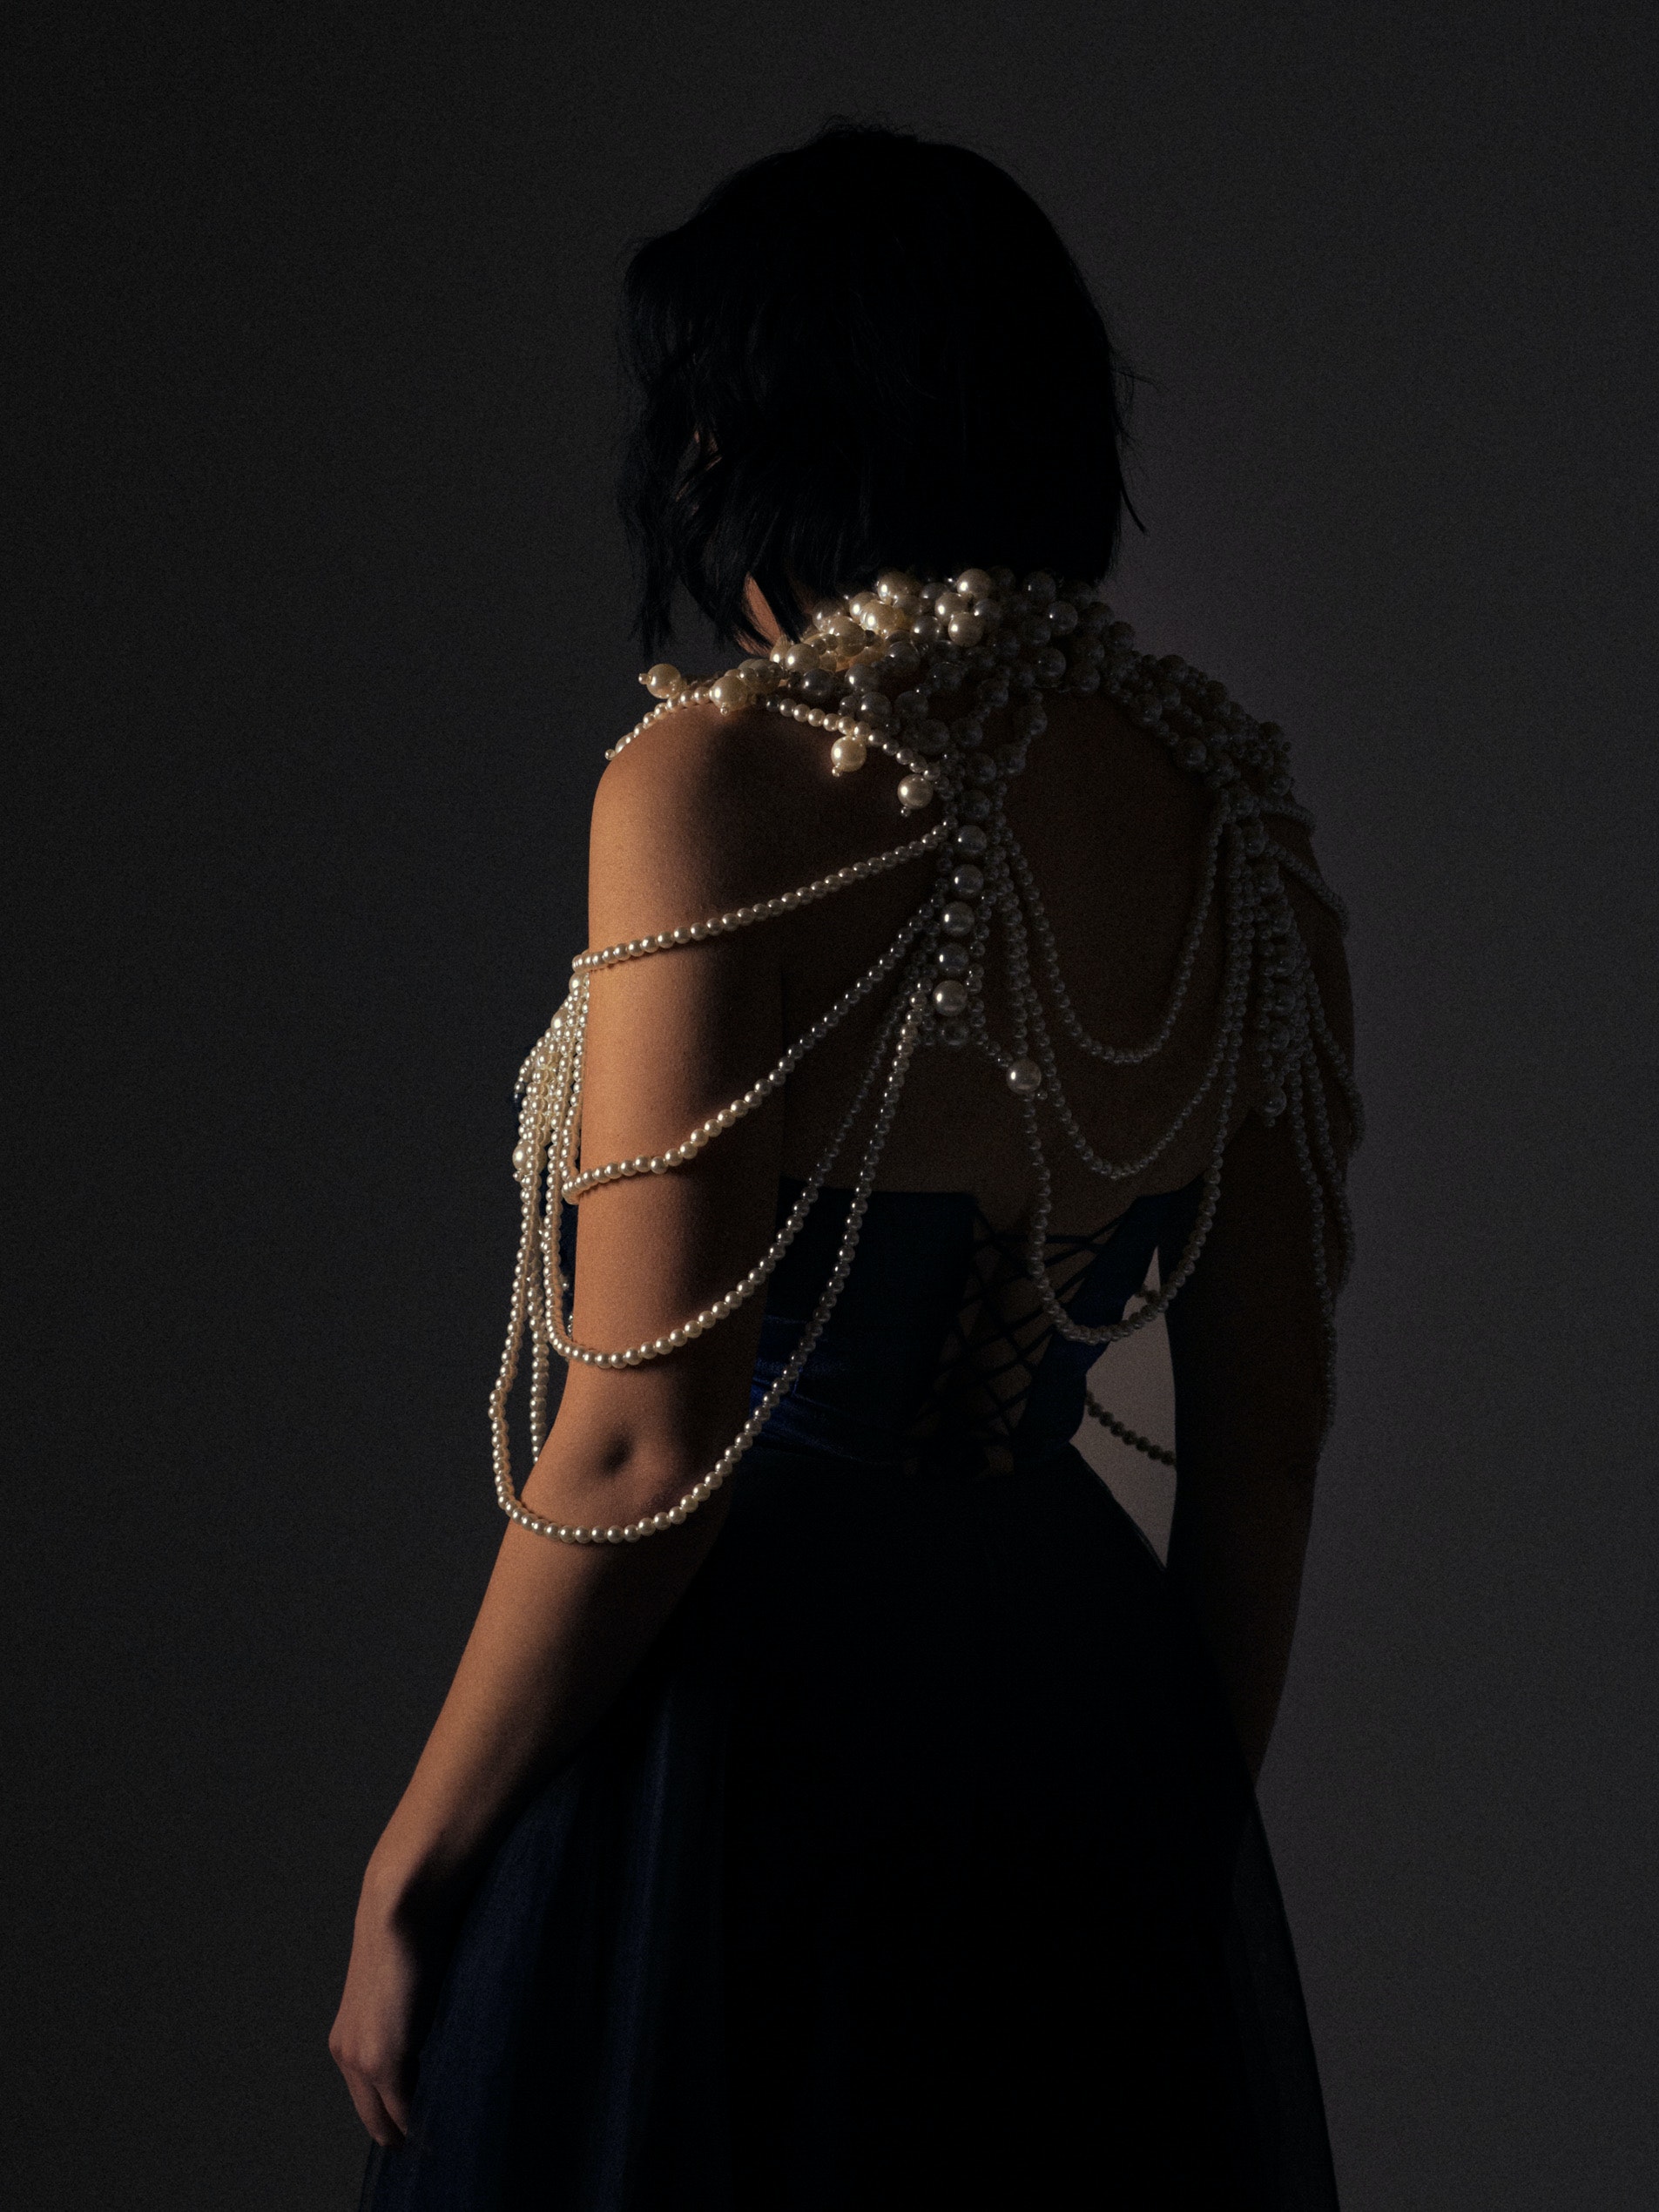
woman, human body, flash photography, neck, sleeve, dress, gesture, grey, One piece garment, waist, black hair, fashion design, elbow, jewellery, long hair, eyewear, formal wear, electric blue, headpiece, fashion accessory, darkness, cocktail dress, day dress, fashion model, shadow, backlighting, magenta, necklace, monochrome photography, back, portrait photography, monochrome, art model, gown, photo shoot, fur, flesh